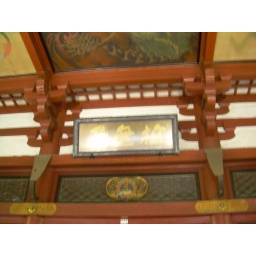
&amp;quot;Sen&amp;quot; is shallow; &amp;quot;so&amp;quot; is grass (onyomi, or Chinese reading). Not on the sign partially blocked by glare.